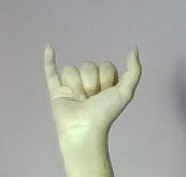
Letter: ya